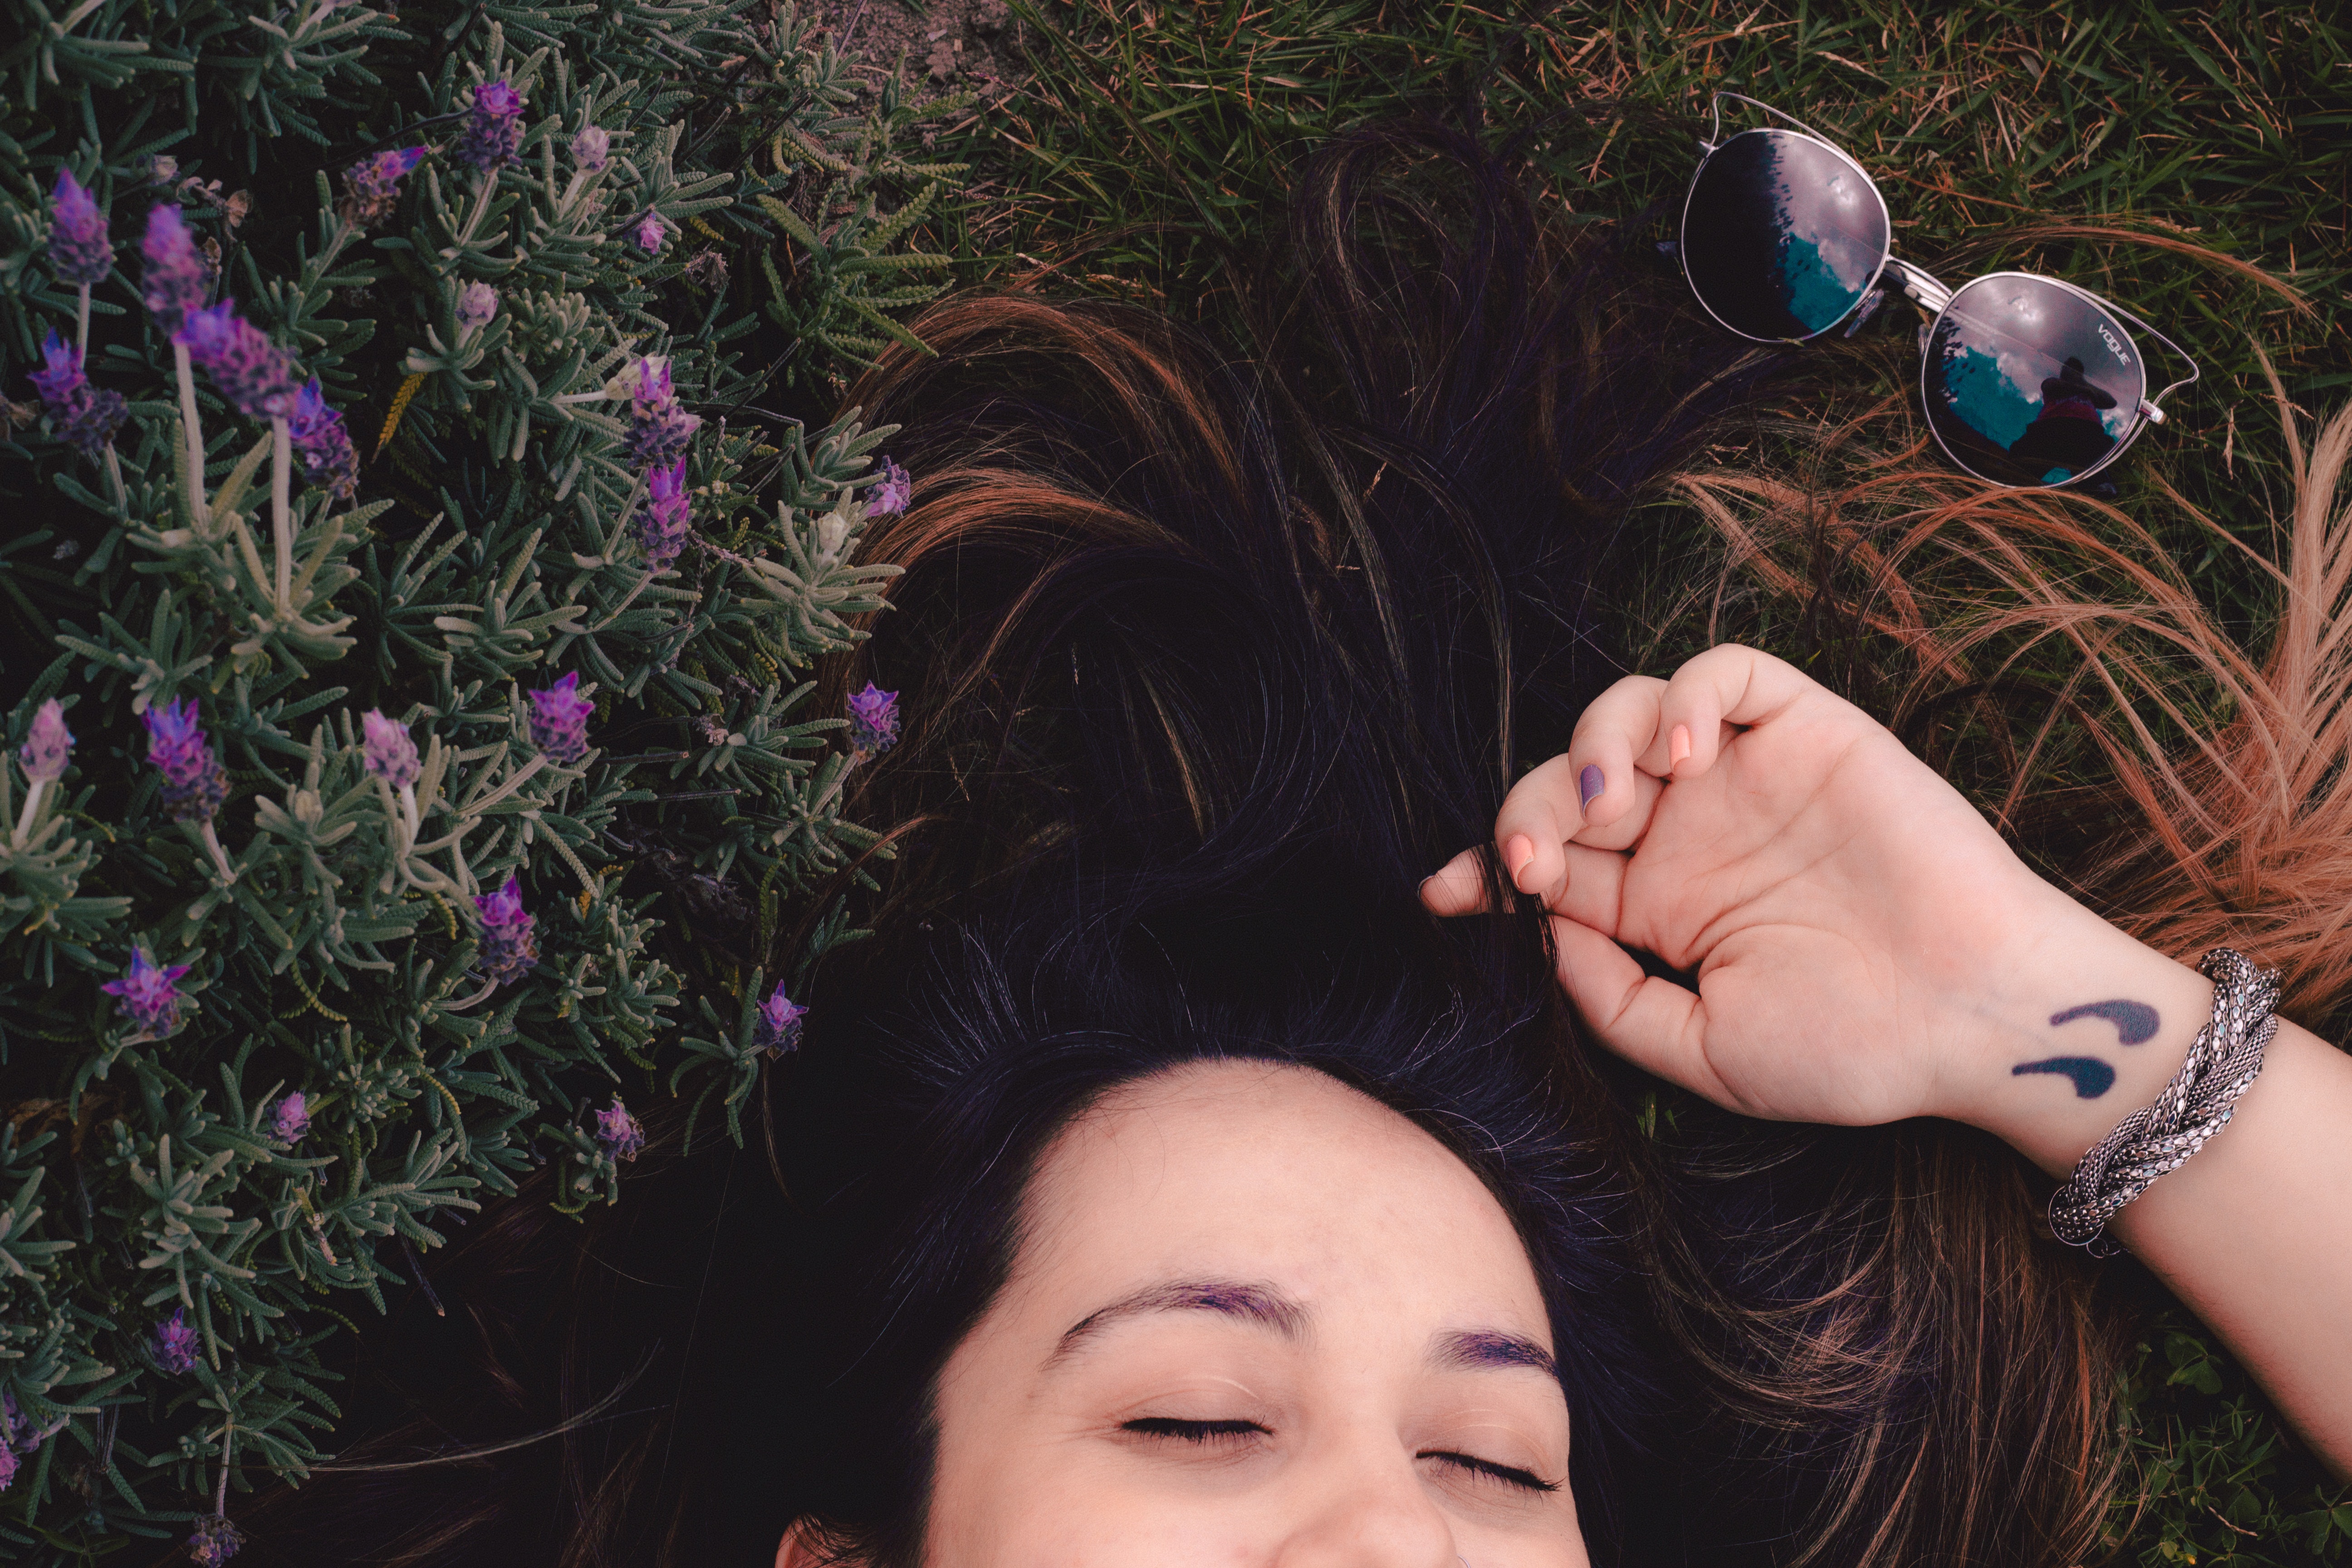
hair, purple, beauty, nose, cool, lip, eye, ear, pink, selfie, grass, organ, long hair, photography, smile, plant, hand, eyewear, spring, flower, human body, leg, black hair, happy, fashion accessory, eyelash, brown hair, finger, neck, nail